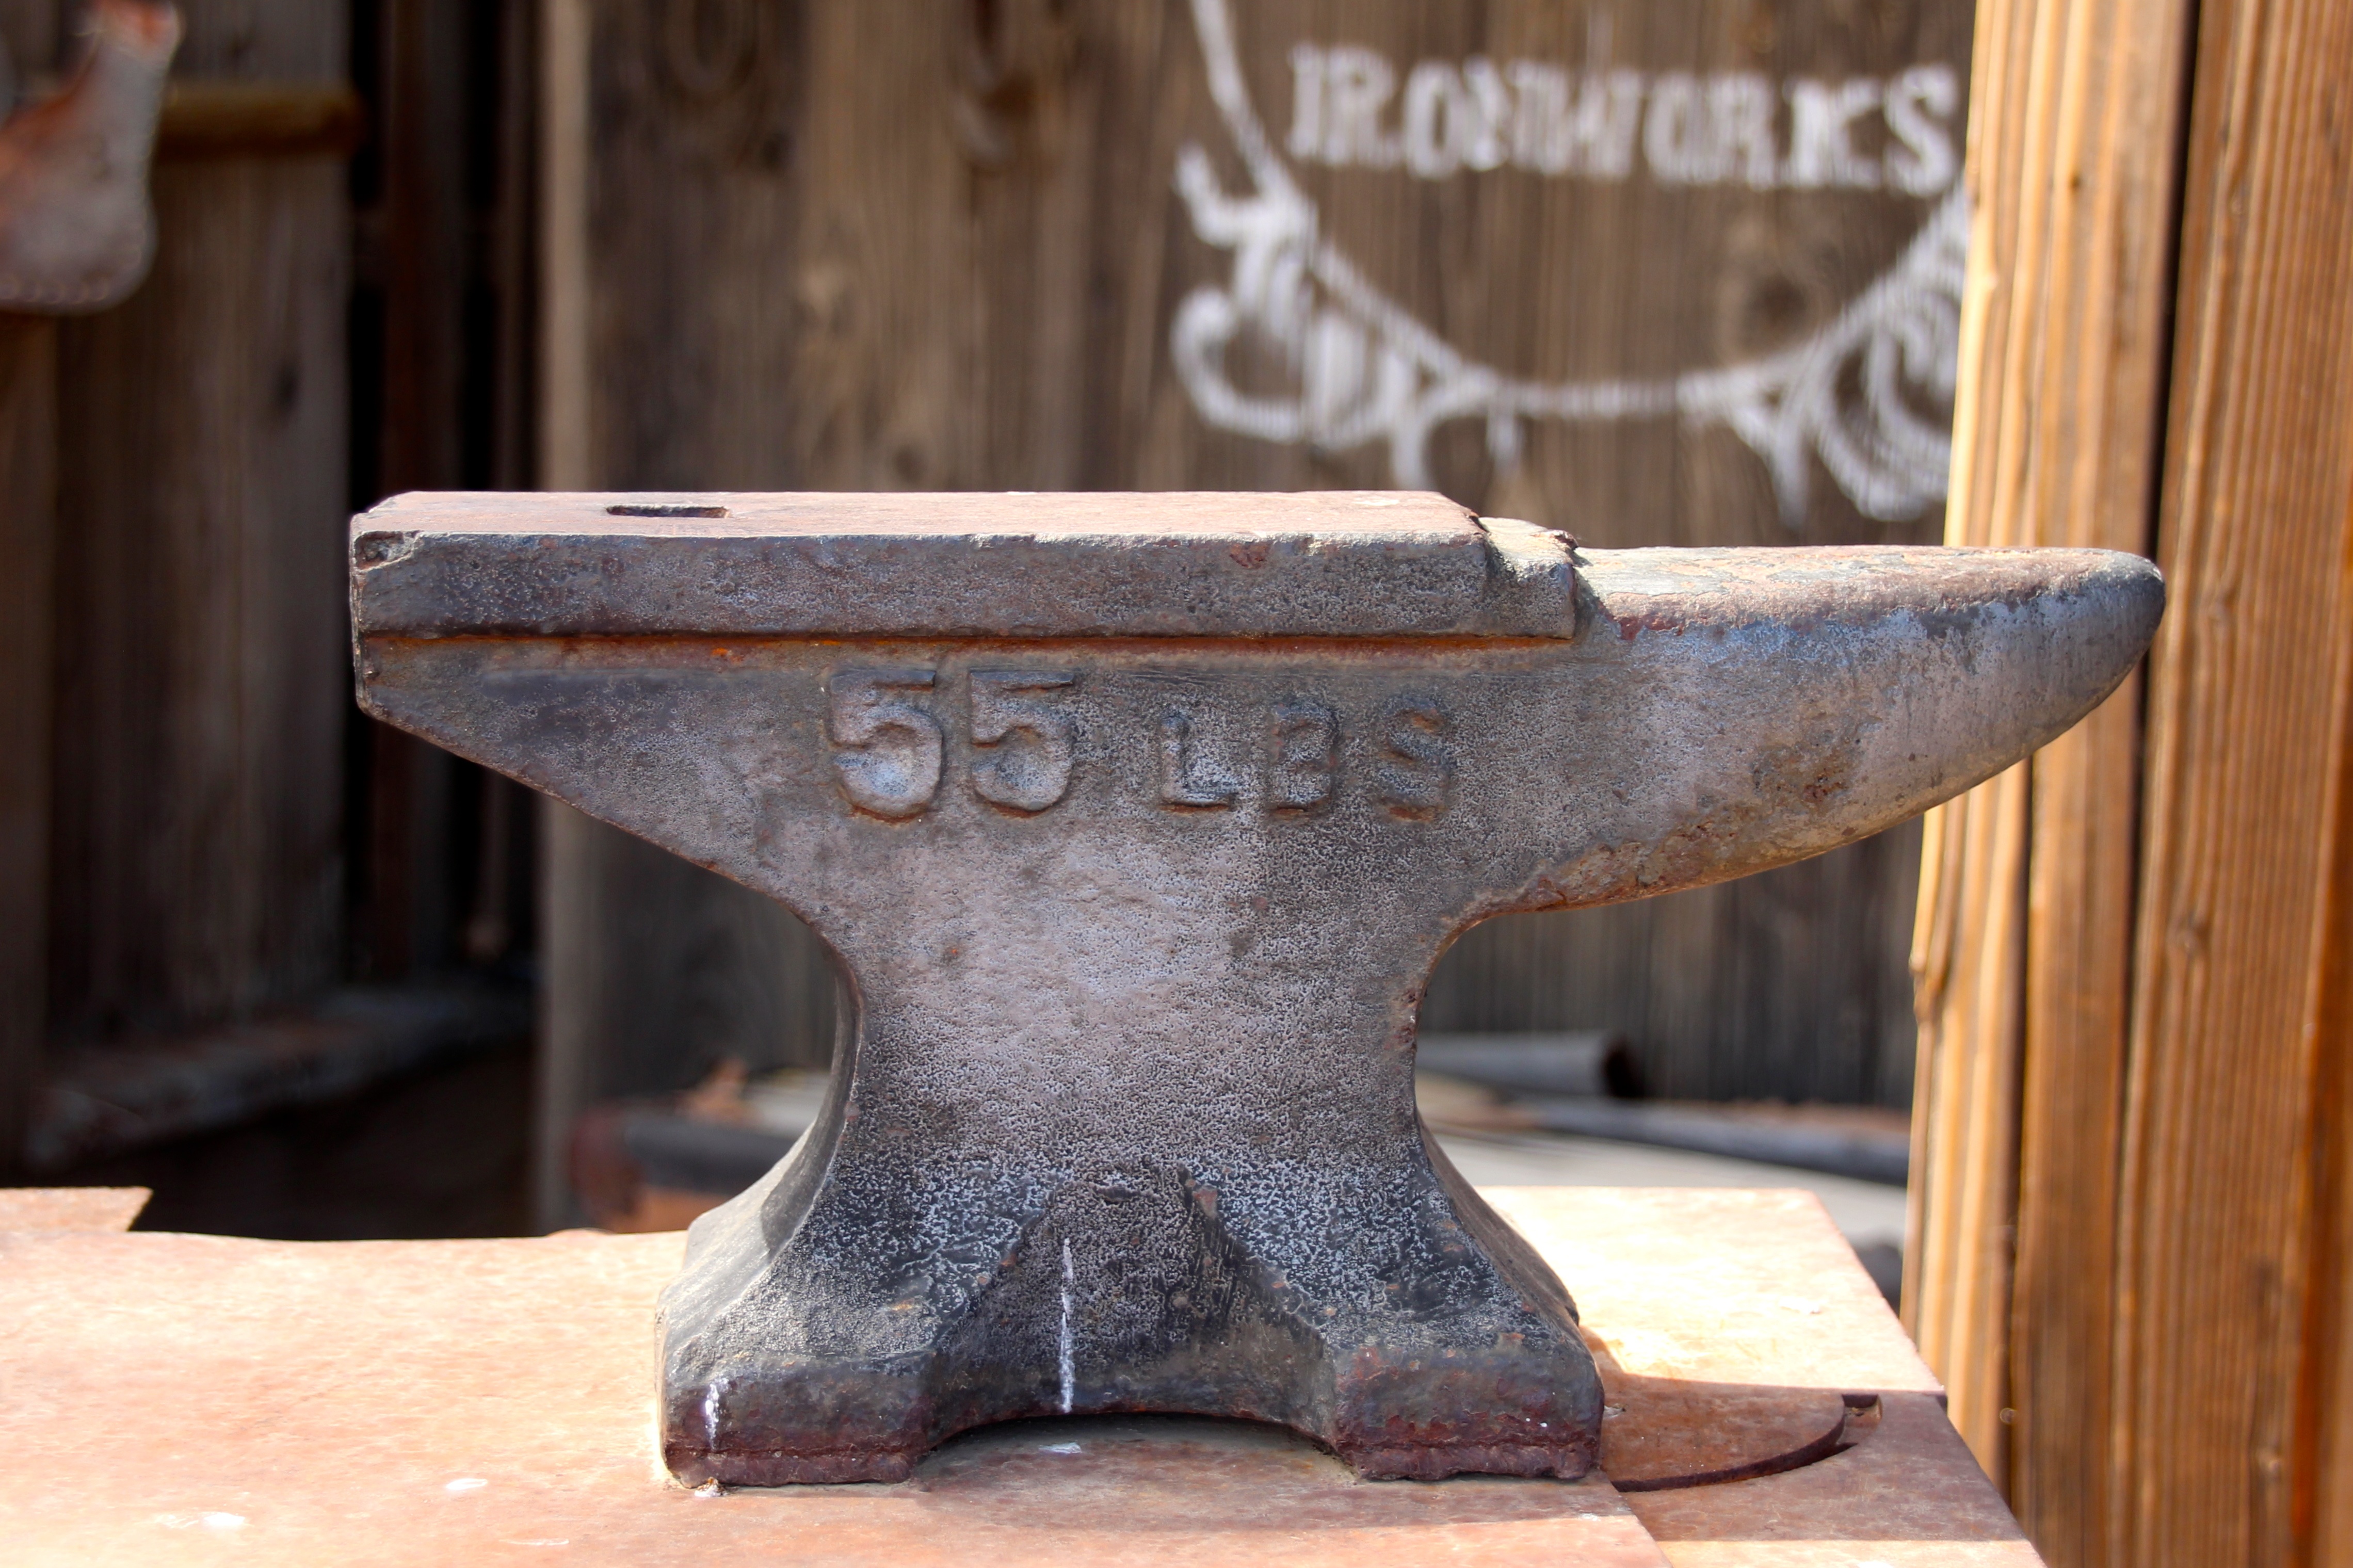
work, table, wood, vintage, antique, texture, old, tool, rust, metal, grunge, furniture, weathered, art, rusty, craftsman, iron, carving, heavy, forge, blacksmith, anvil, ironworks, man made object, 55 lbs